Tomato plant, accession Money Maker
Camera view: vertical (180 deg); turntable rotation: 300 degrees
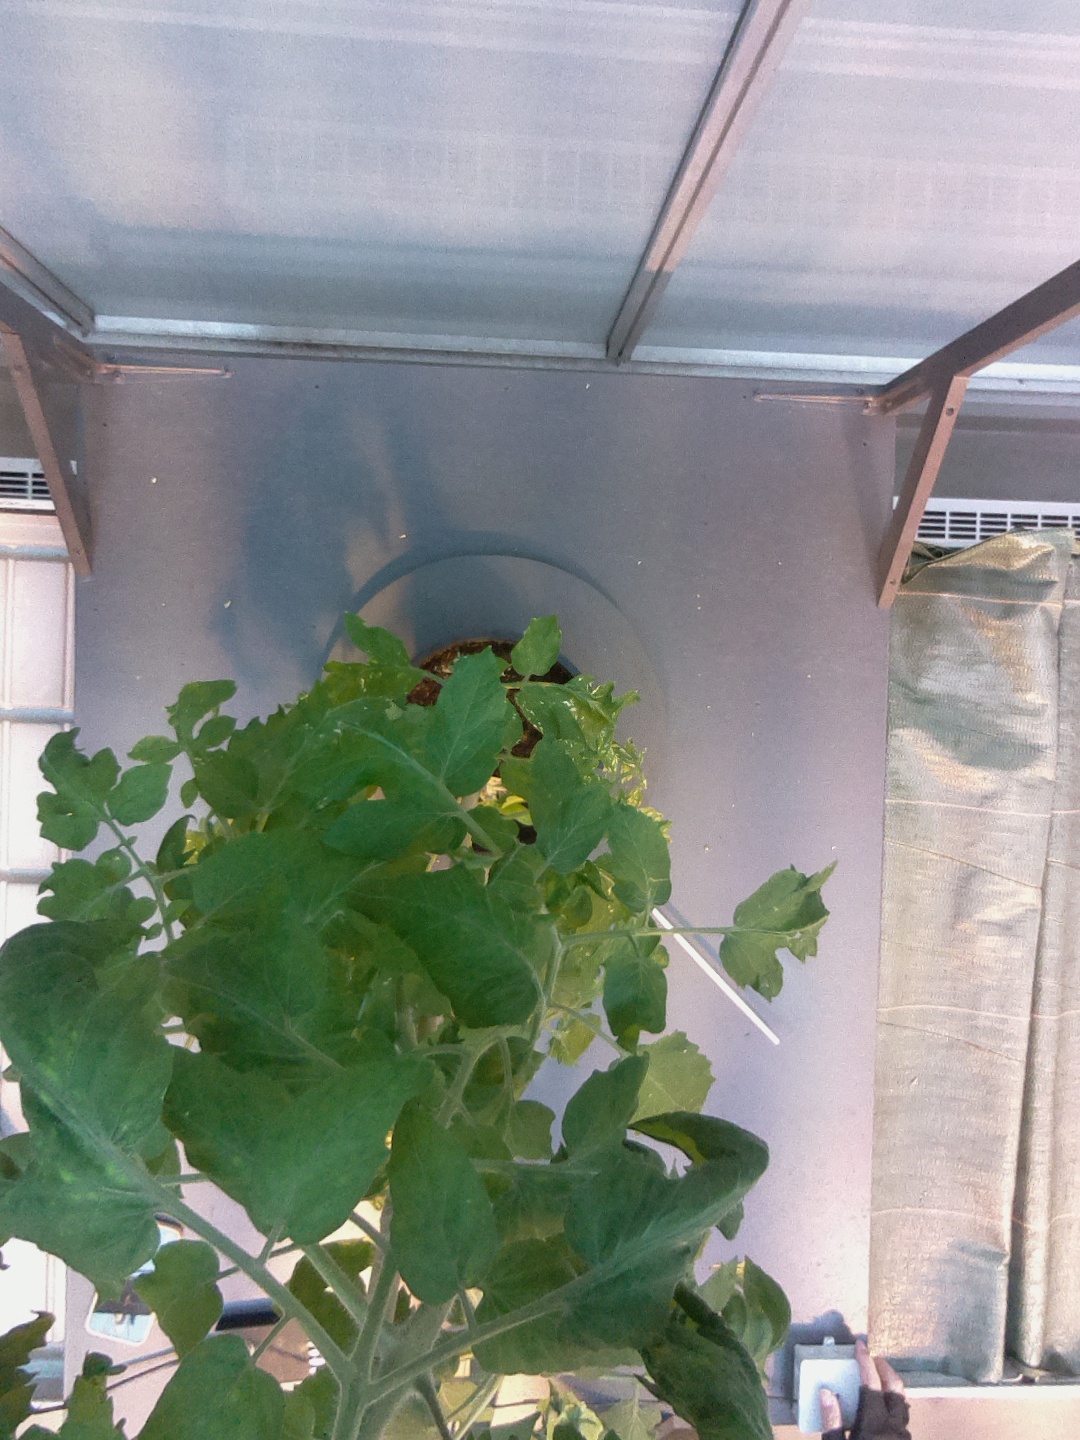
BBCH growth stage 69: End of flowering, 90%-100% of flowers open, more petals falling